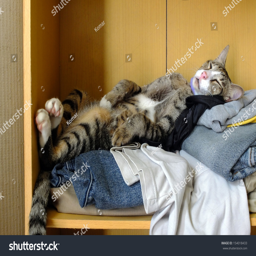
cat sleeping on a pile of clothes .